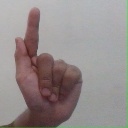
अक्षर: ळ